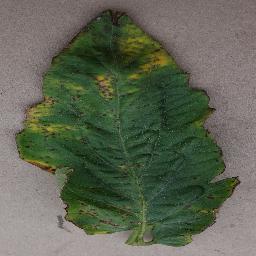
Label: Tomato___Bacterial_spot